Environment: real
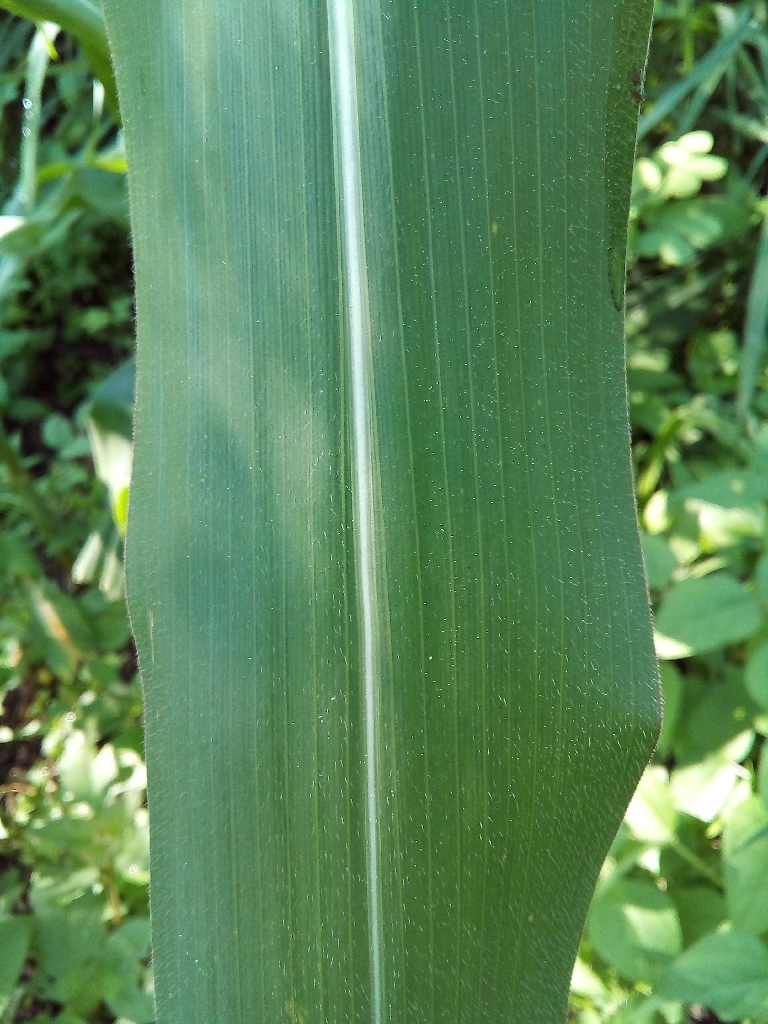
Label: healthy